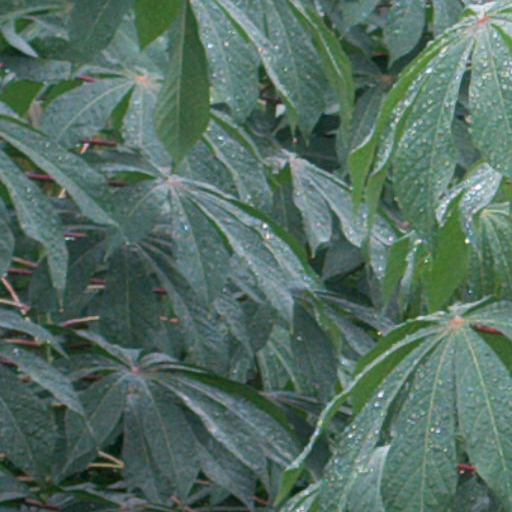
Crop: cassava